Speedwriting

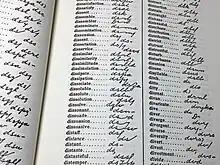
Speedwriting Dictionary (Century Edition 1951)

Starting in 1974 a variant of Speedwriting called Landmark Shorthand was taught in some American high schools and universities. Students generally enjoyed Landmark classes more than symbol-based shorthand because of the "immediate positive feedback ... Within minutes, words, phrases and sentences are written readily."